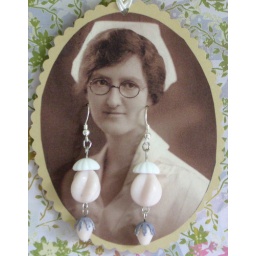
Vintage, German glass beads in pale pink and milk glass with vintage, lavender, metal bead caps.